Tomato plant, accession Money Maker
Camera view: tilt-top (135 deg); turntable rotation: 240 degrees
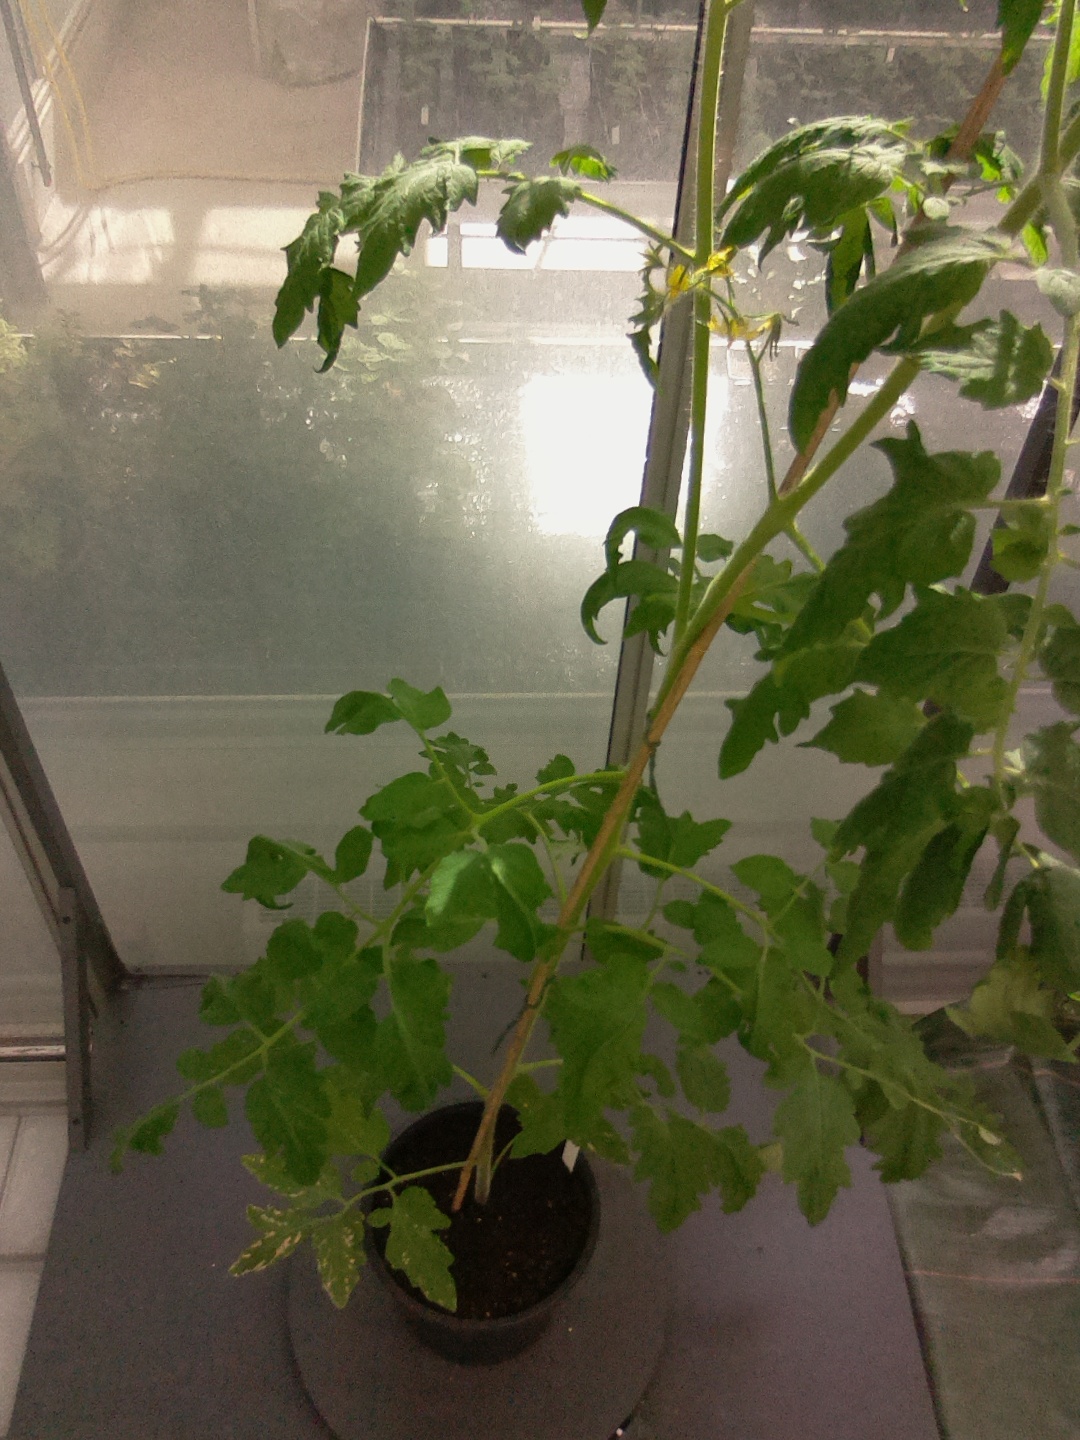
BBCH growth stage 66: Full flowering, 60%-70% of flowers open, more petals falling